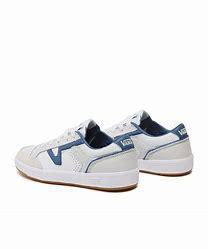
Brand: Vans
Model: Lowland Cc